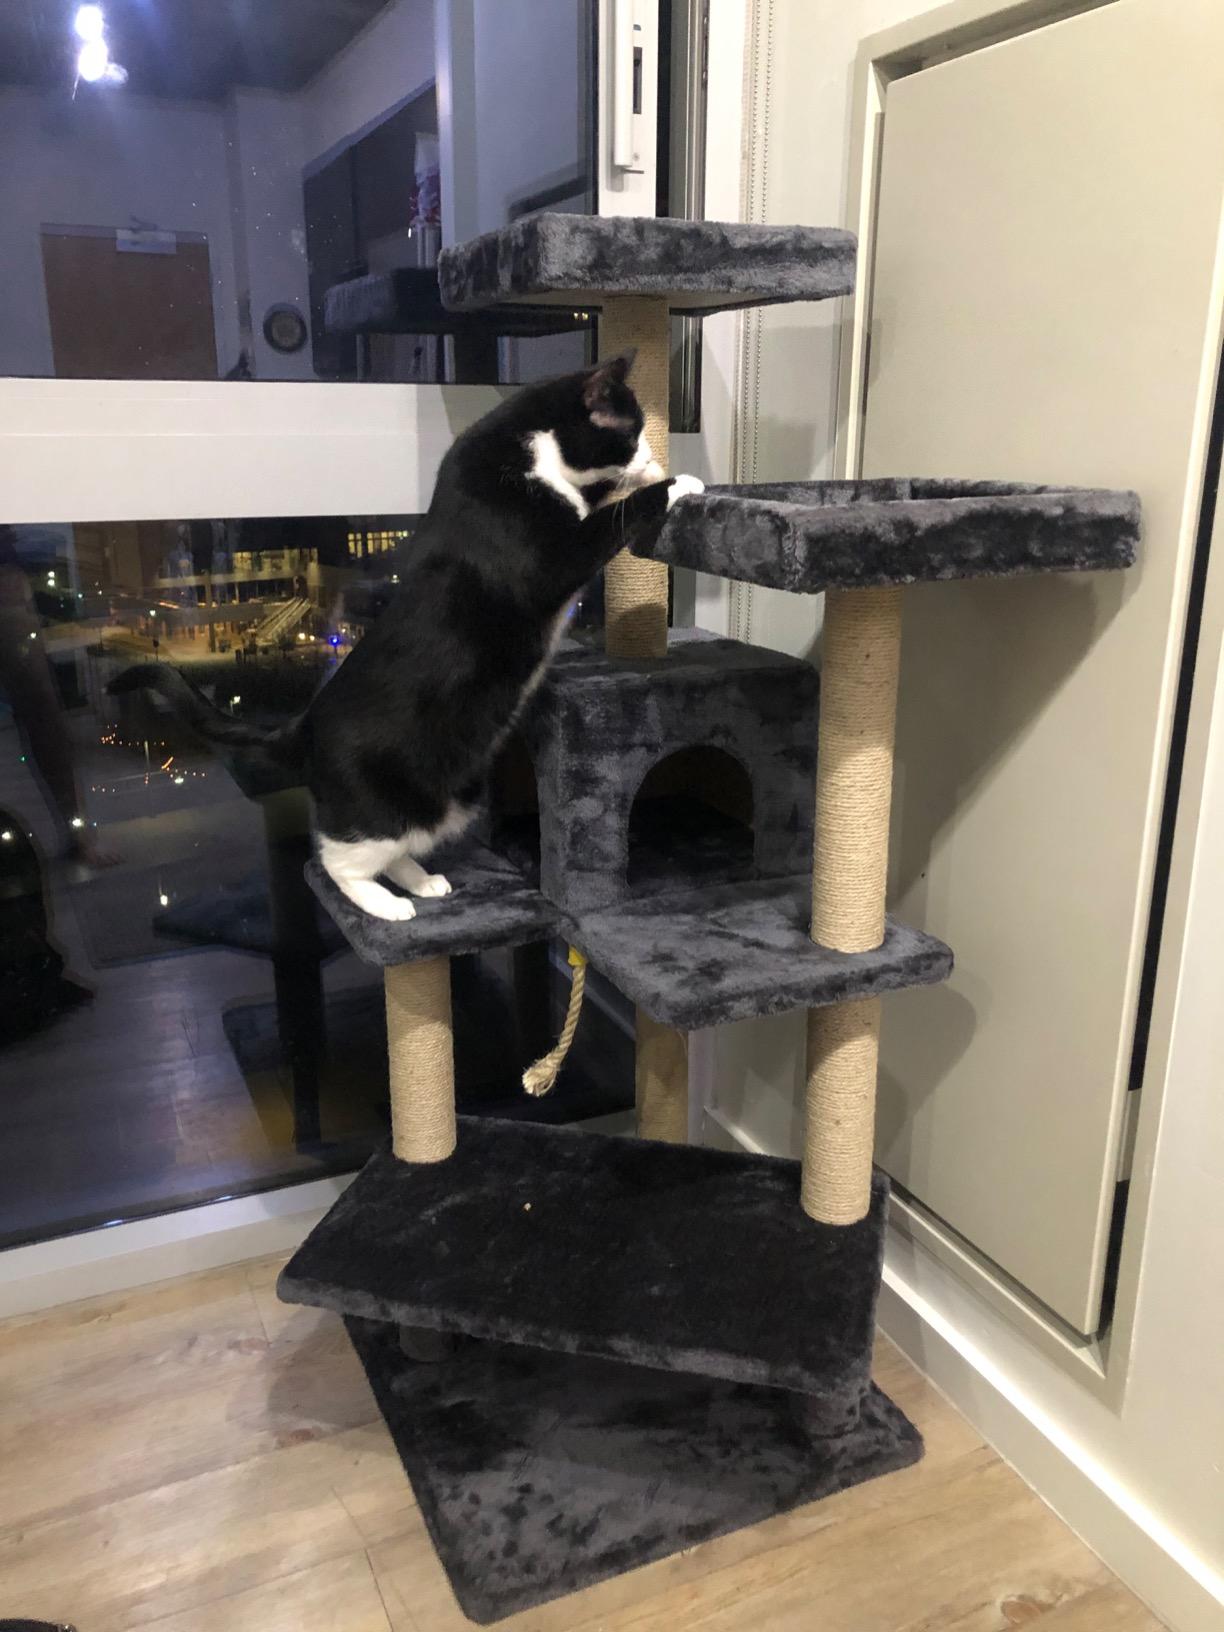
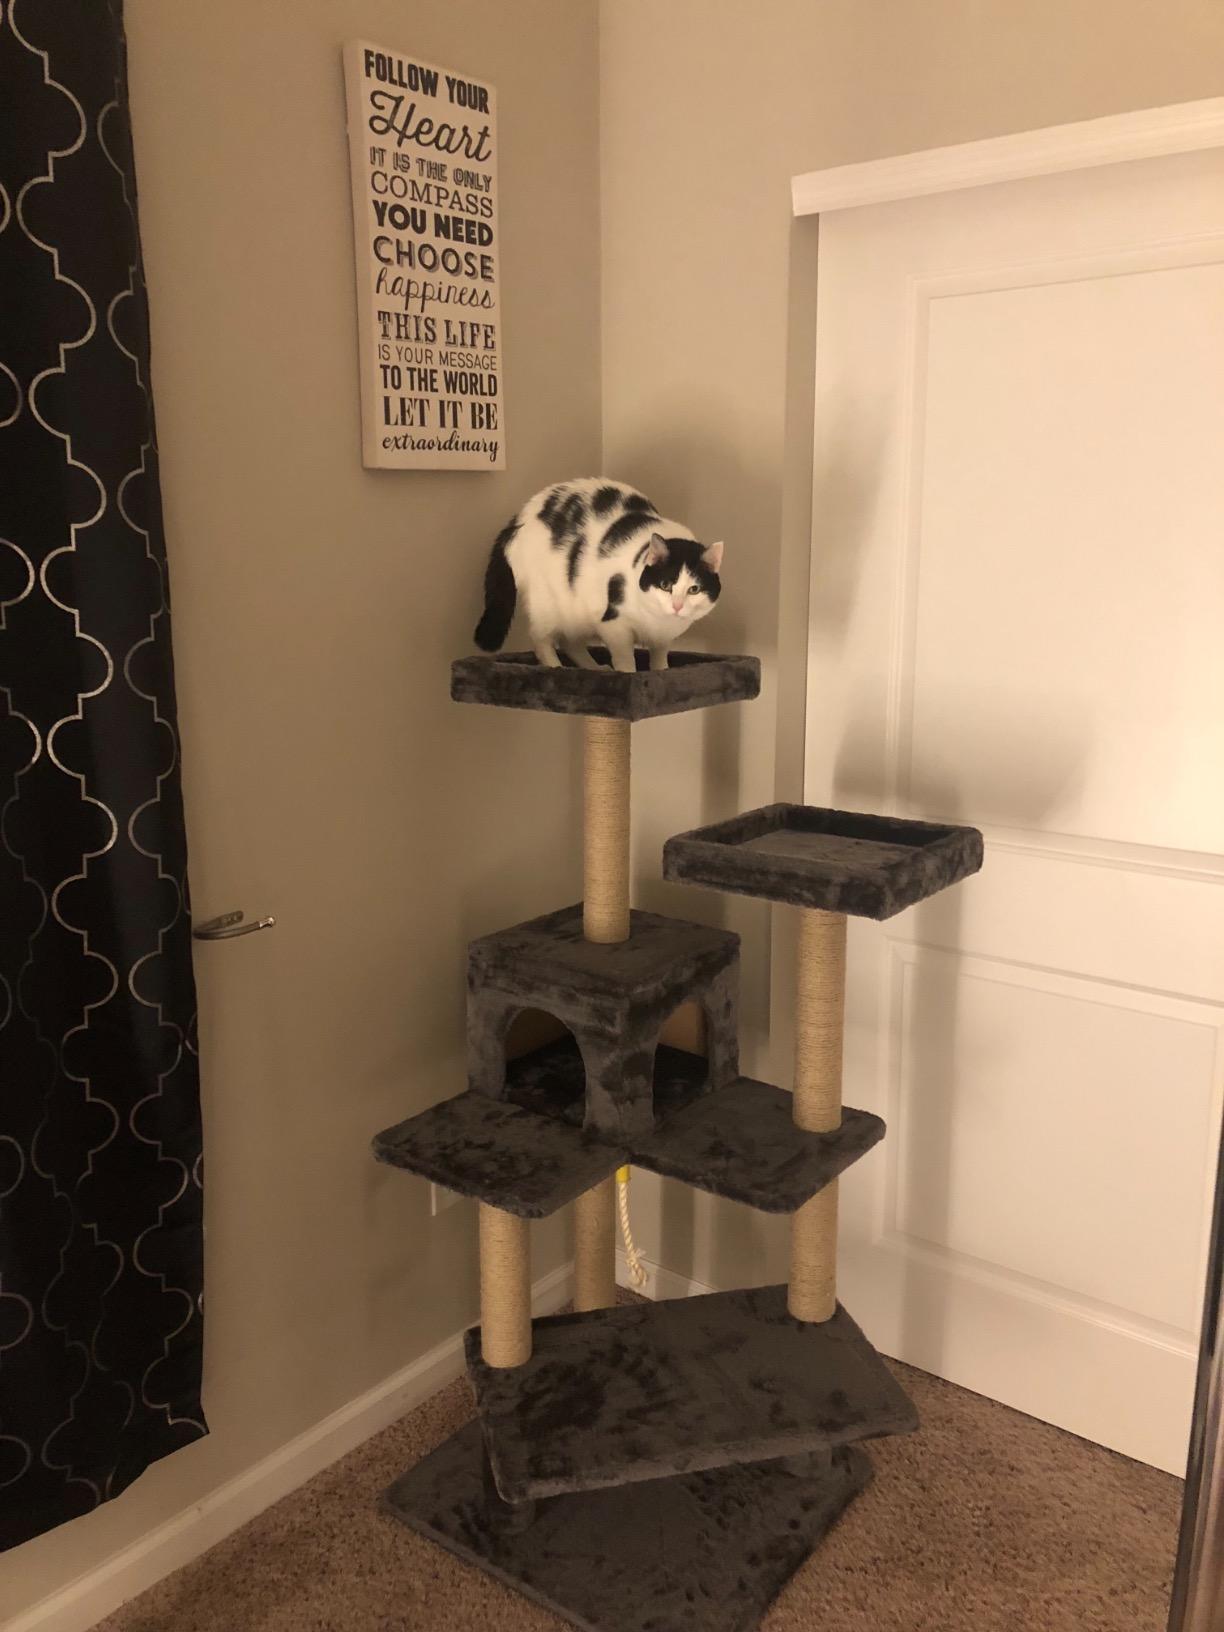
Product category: items_cat tree
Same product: yes